Georgios Prokopiou

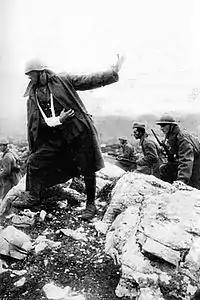
Greek attack on the Albanian front (1940)

After the war, Smyrna came under Greek control. The following year, General Leonidas Paraskevopoulos commissioned him to produce paintings, photographs and films of the Greek campaigns against the Turks during the Greco-Turkish War. Although they admired his courage, a few commanders complained that his activities interfered with military operations. After the Turkish recapture of Smyrna, he returned home and remained to take photographs of the Great Fire.